Sobekneferu

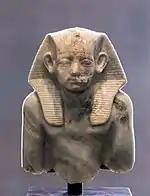
Amenemhat III, father of Sobekneferu

Sobekneferu is thought to be the daughter of Pharaoh Amenemhat III, but her mother's identity is unknown. Amenemhat III had two known wives, Aat and an unnamed queen, both buried in his pyramid at Dahshur. He had at least one other daughter, Neferuptah, who had a burial at his second pyramid at Hawara that was eventually moved to her own pyramid. Neferuptah appears to have been groomed for the throne as she had her name enclosed in a cartouche. Evidence of burials of three other princesses – Hathorhotep, Nubhotepet, and Sithathor – were found at the Dahshur complex, but it is not clear whether these princesses were his daughters as the complex was used for royal burials throughout the Thirteenth Dynasty.